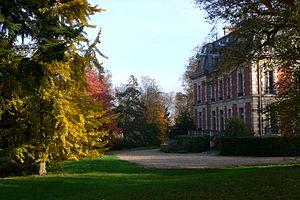
Château de Châtenay, vue sur la façade nord-ouest
Le Château de Châtenay se situe dans la commune de Châtenay-en-France à 25 km au nord de Paris, dans l’ancien Pays de France.